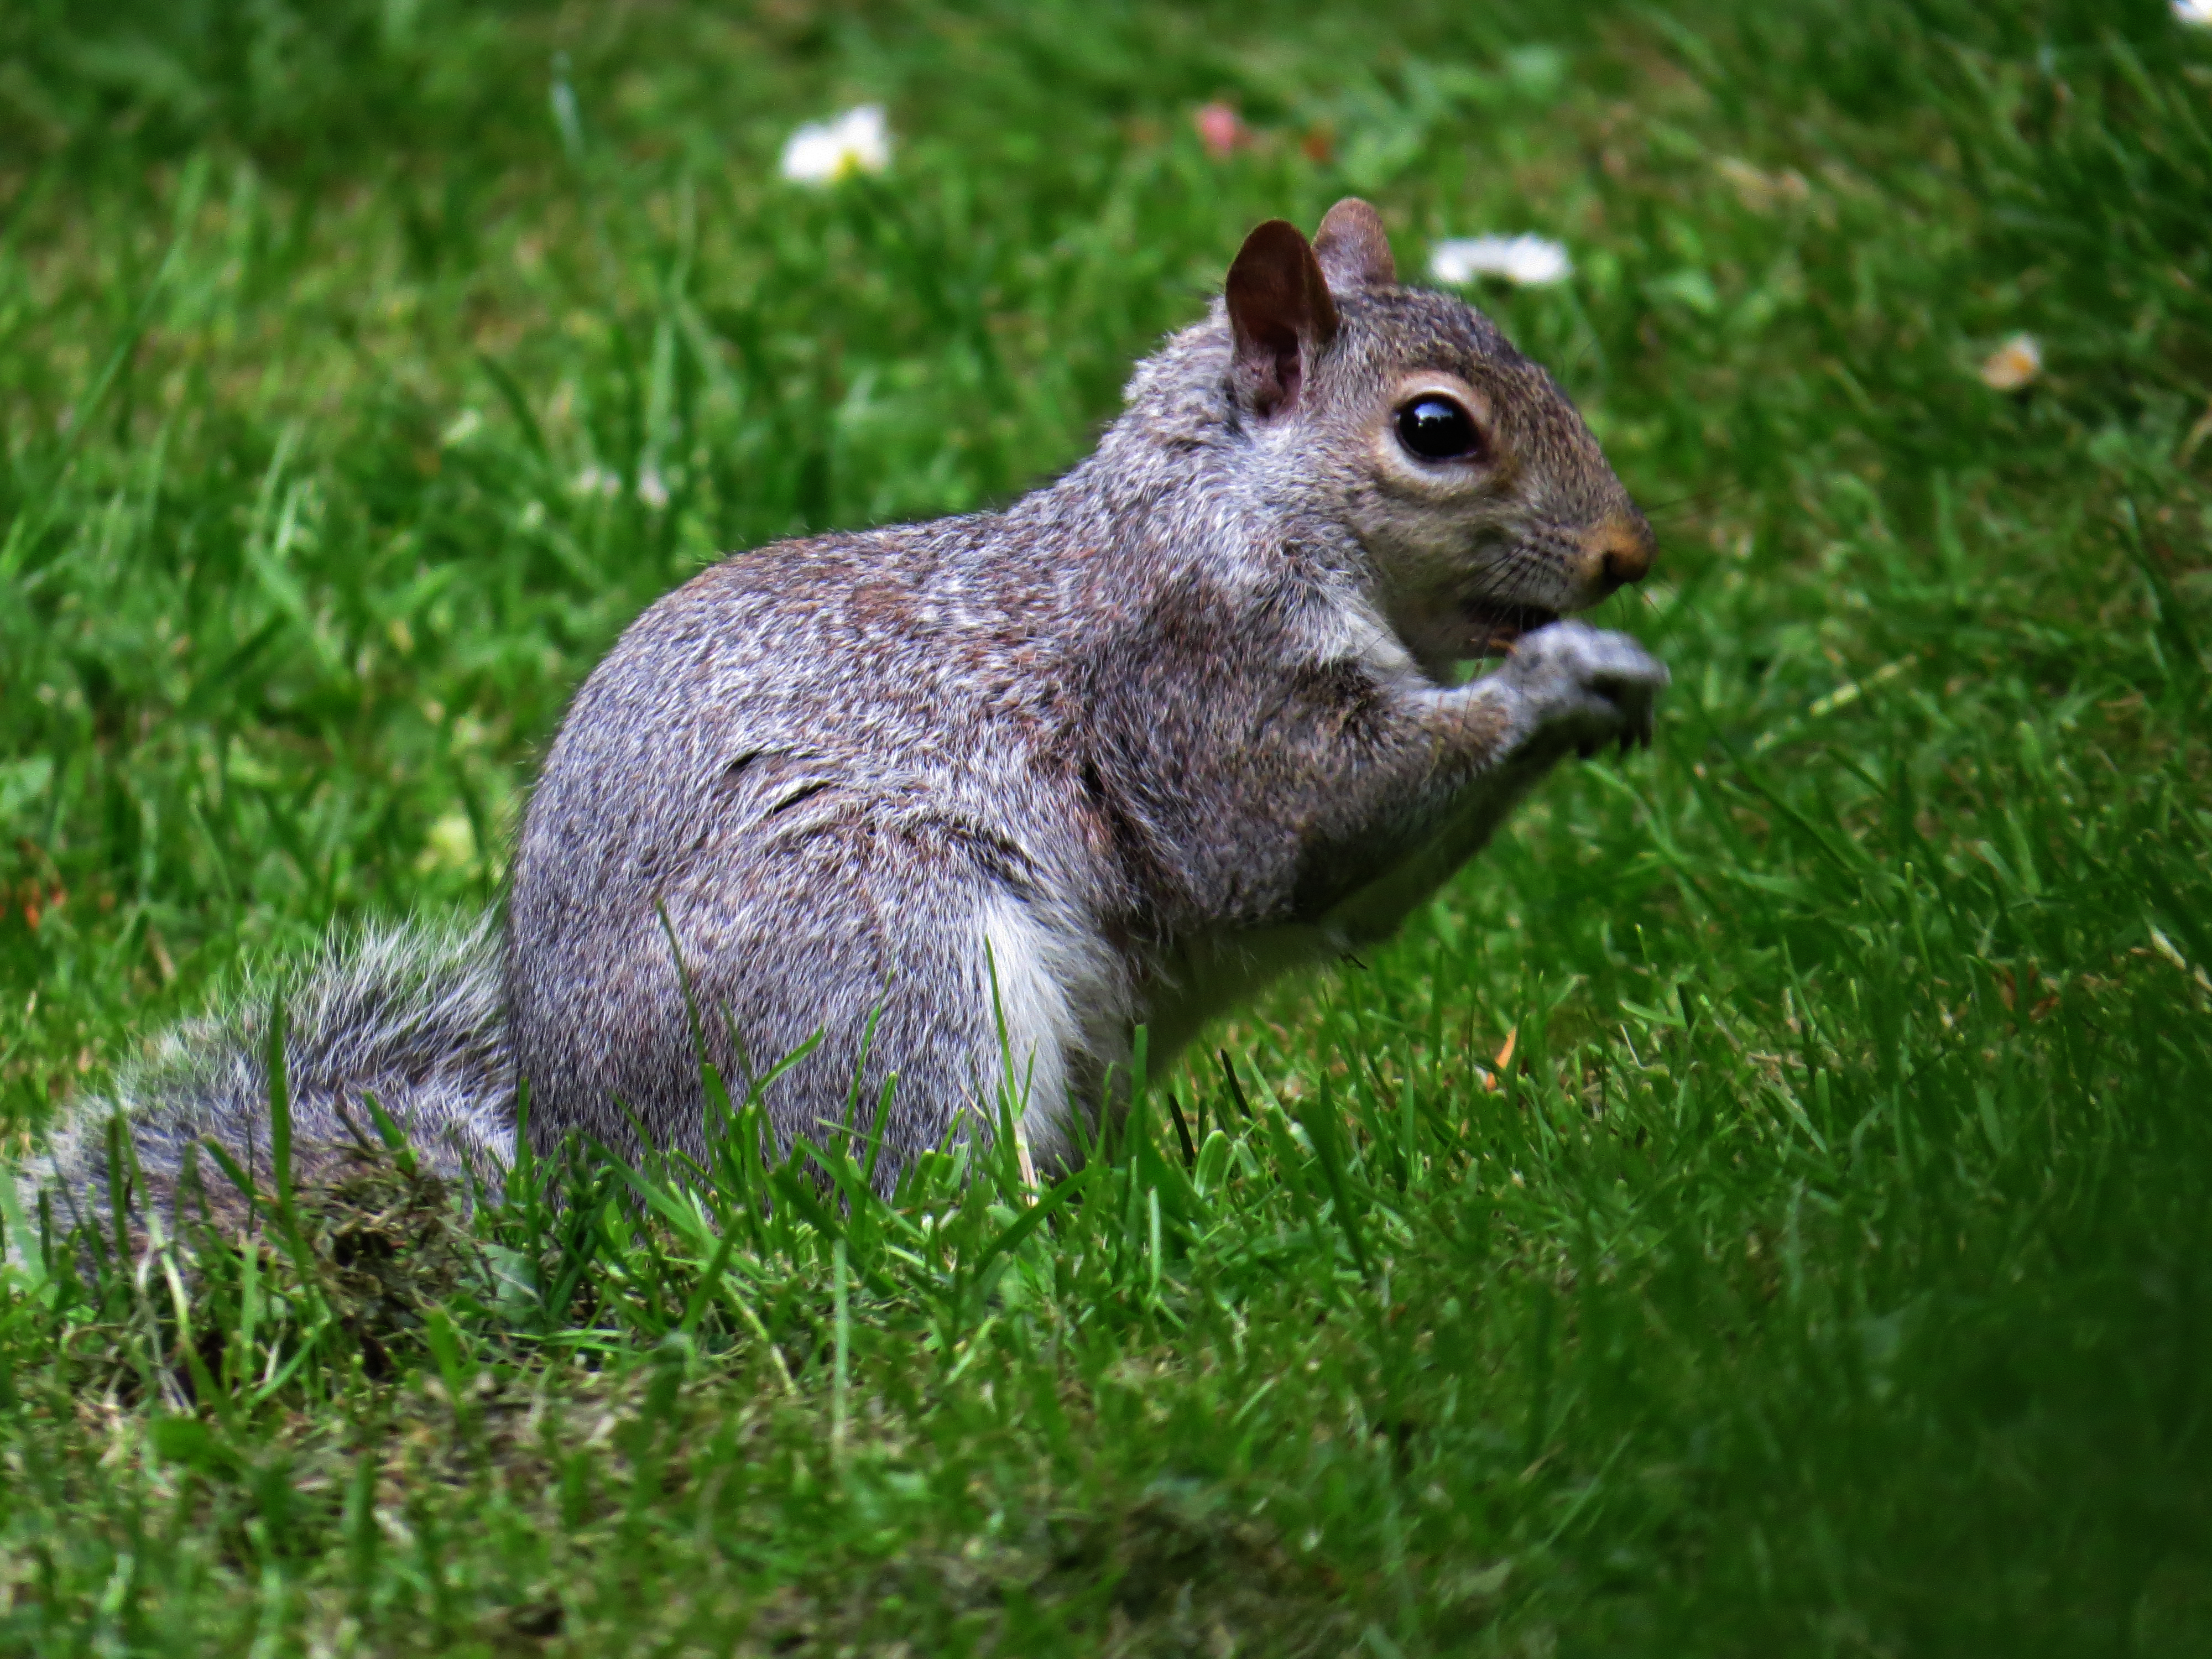
nature, grass, wildlife, mammal, squirrel, rodent, fauna, uk, whiskers, vertebrate, peterborough, fox squirrel